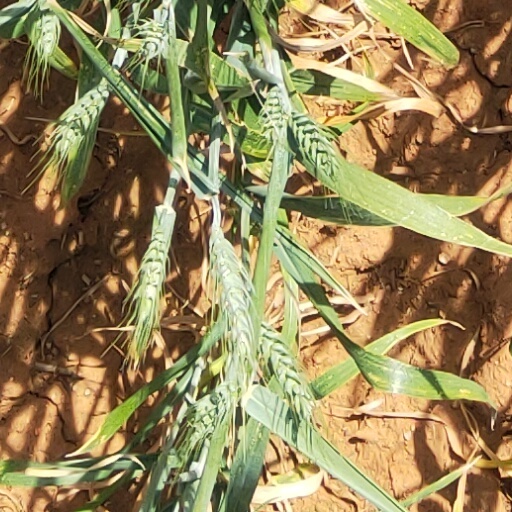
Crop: wheat